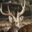
Label: deer